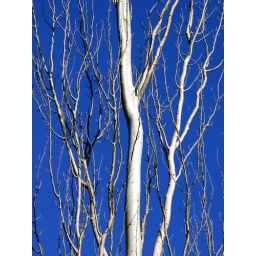
A dead tree and the blue sky, around Lake of the Isles in Minneapolis